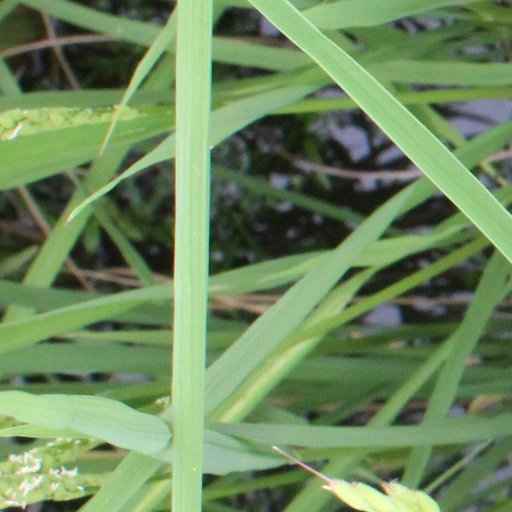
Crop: rice